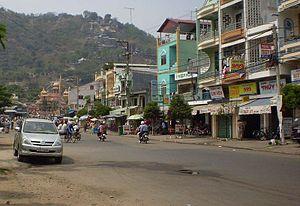
Châu Dôc est une petite ville de la province d'An Giang, dans la région du delta du Mékong, au Vietnam. Frontalière du Cambodge, la ville est située près du Hâu Giang et du canal de Vinh Tê. Châu Dôc est située à 250 kilomètres à l'ouest de Hô-Chi-Minh-Ville.